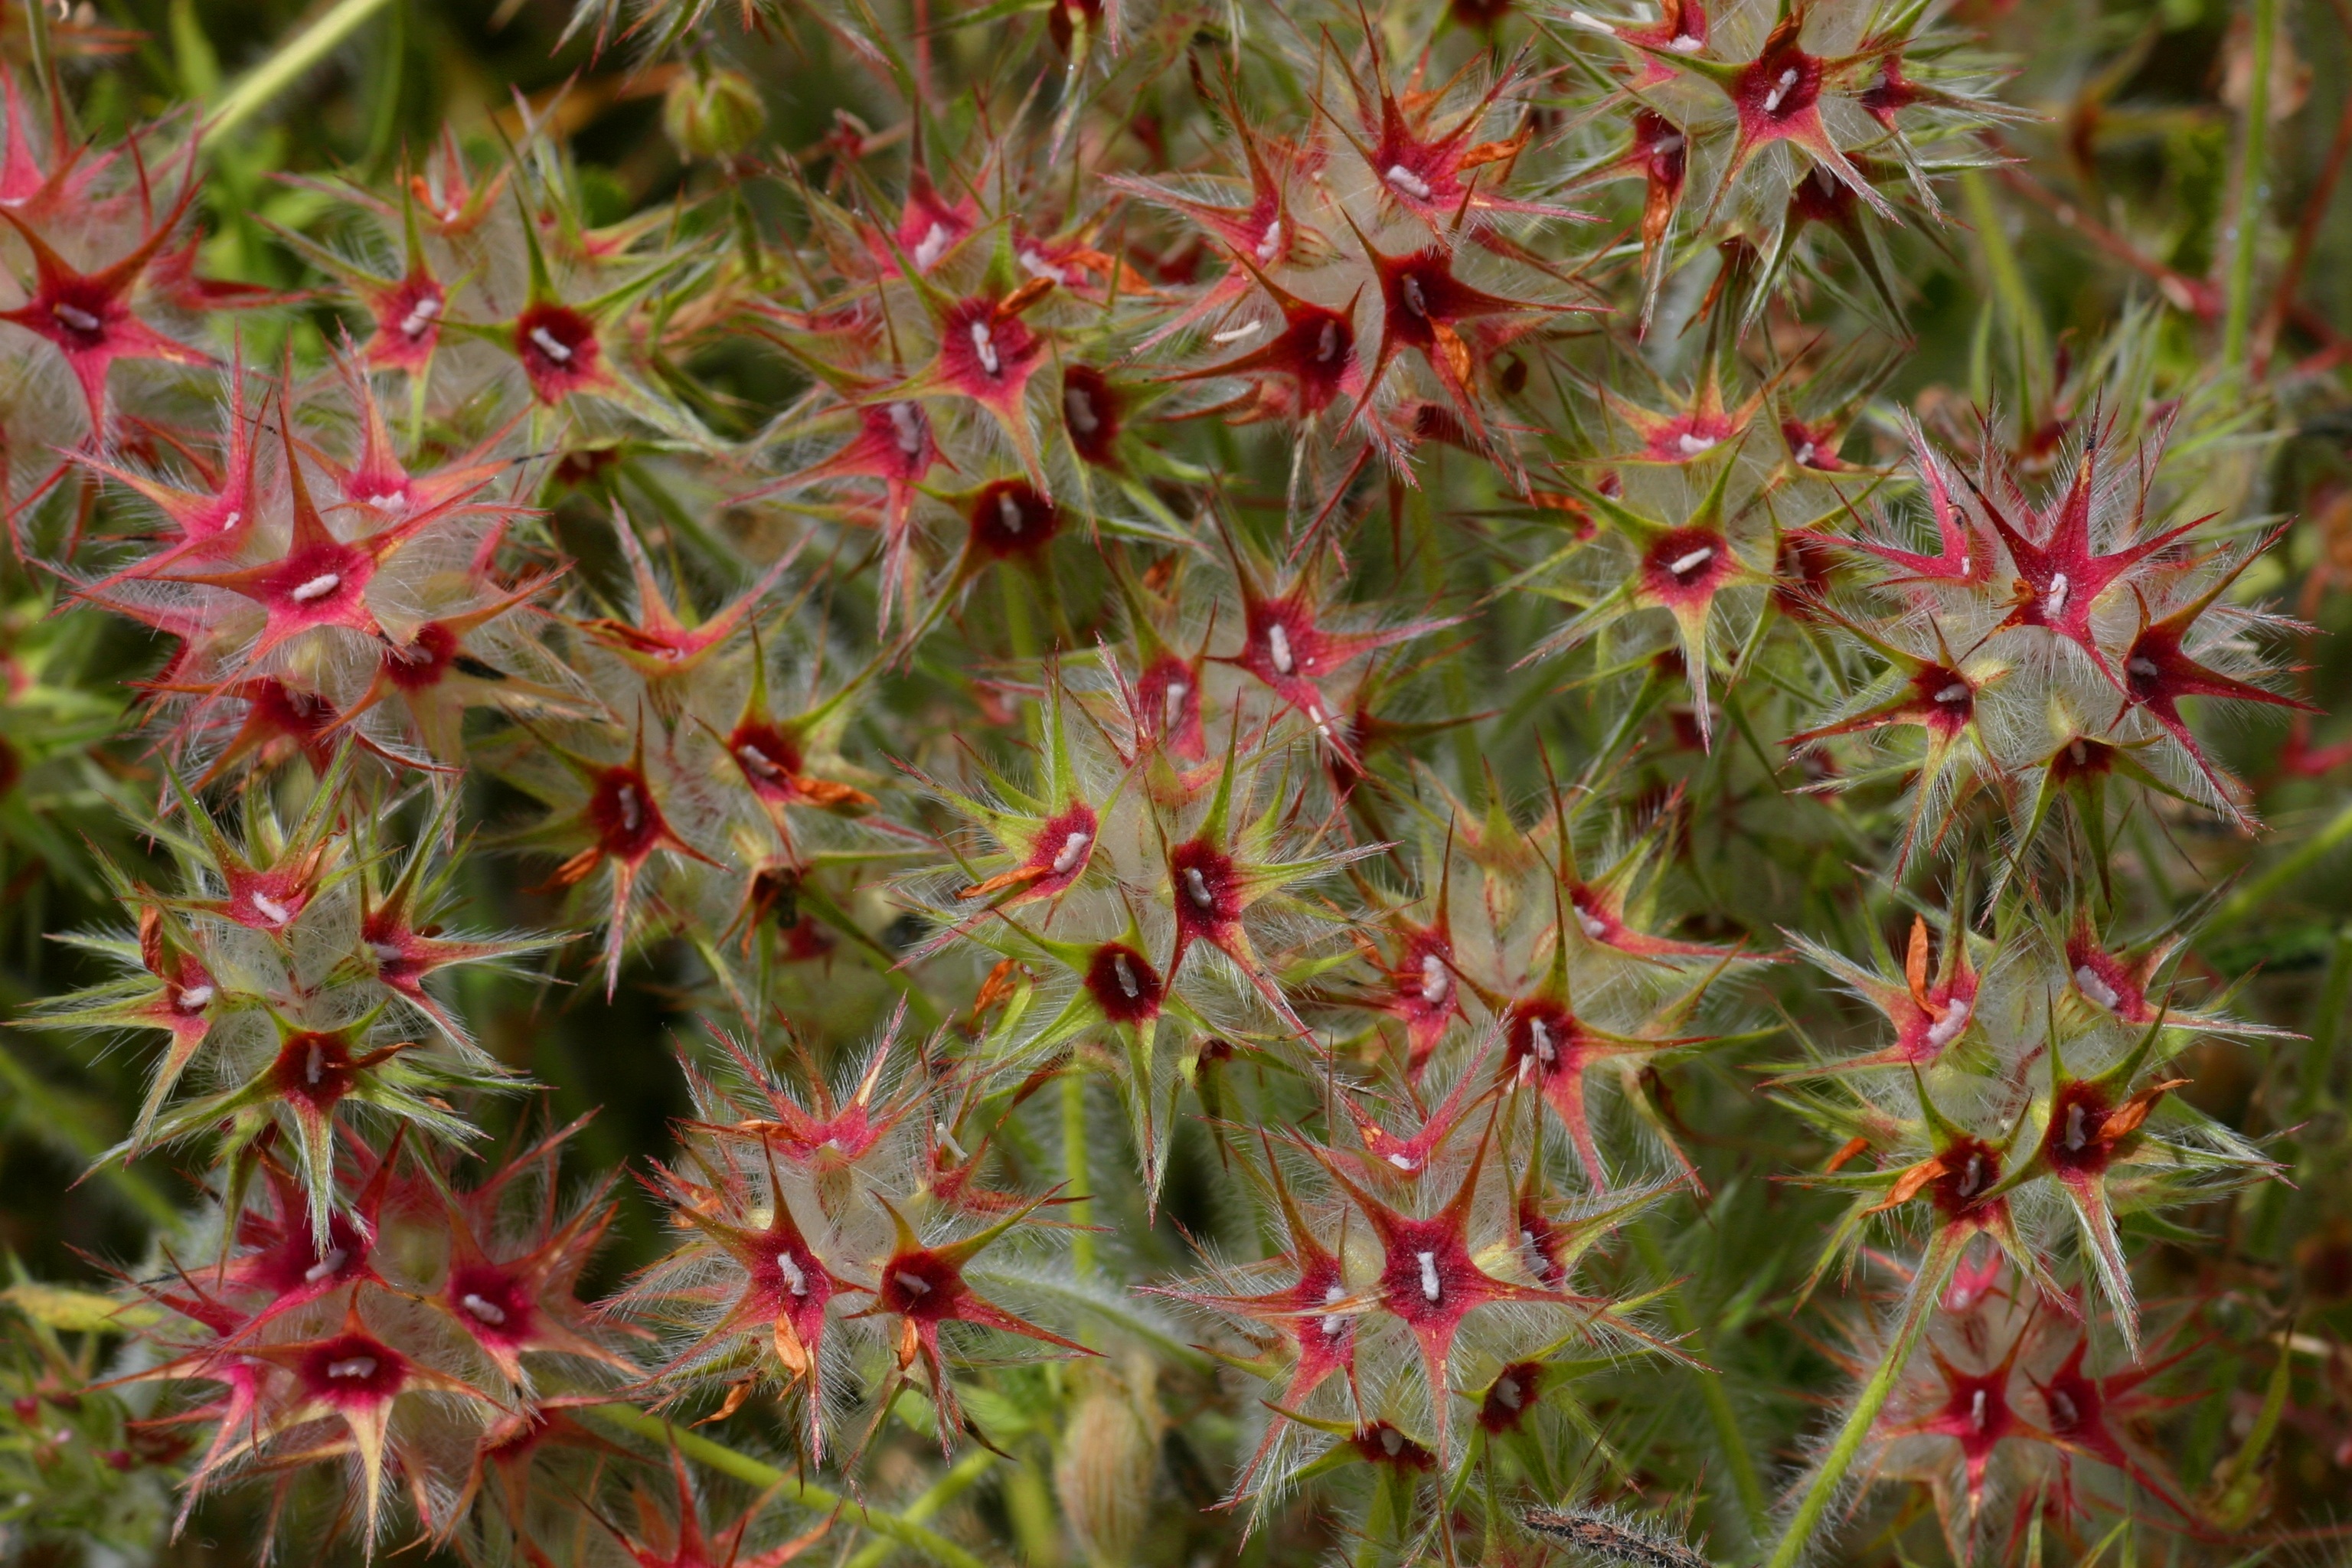
plant, star, flower, botany, flora, clover, wildflower, shrub, rhododendron, azalea, flowering plant, woody plant, land plant, castilleja